U.S. Route 12 in Idaho

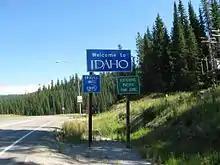
Lolo Pass in 2007, entering Idaho from Montana at

US-12 was created in 1925 as part of the original system of U.S. Highways, and its original western terminus was in Miles City, Montana. In 1962, the highway was extended west to Lewiston, ending at the former US-410. In 1967, it was extended to its current western terminus in Aberdeen, Washington, with the Idaho section taking its current route.